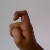
The image shows a hand gesture representing the letter 'X' in Indian Sign Language.